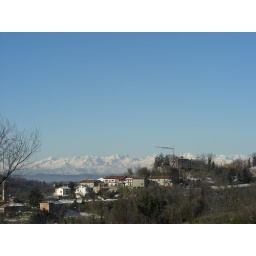
View from the balcony was very clear but I needed to zoom in when taking this pix.